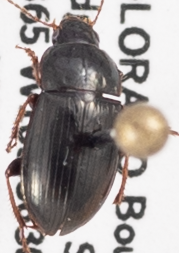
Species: Amara quenseli
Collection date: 2022-08-23
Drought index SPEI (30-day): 0.47
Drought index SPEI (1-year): -0.62
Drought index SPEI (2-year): -0.54